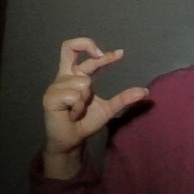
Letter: thal